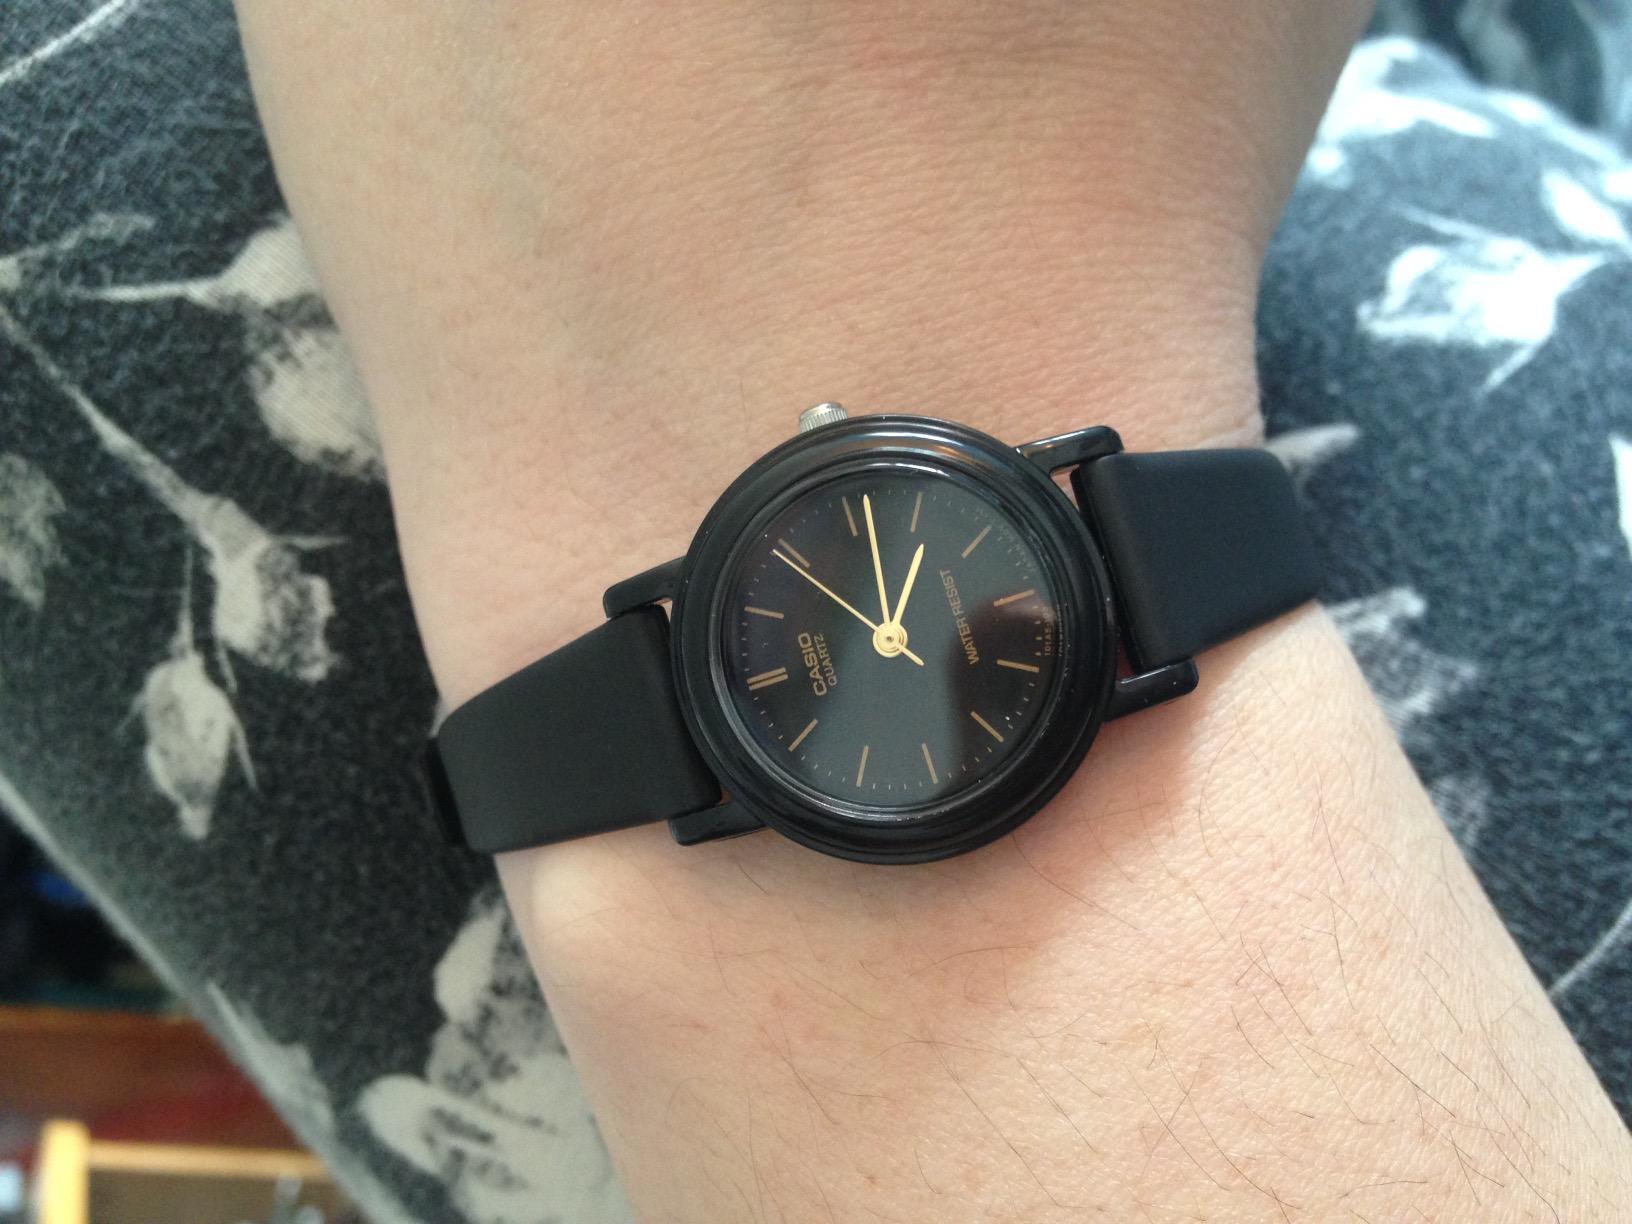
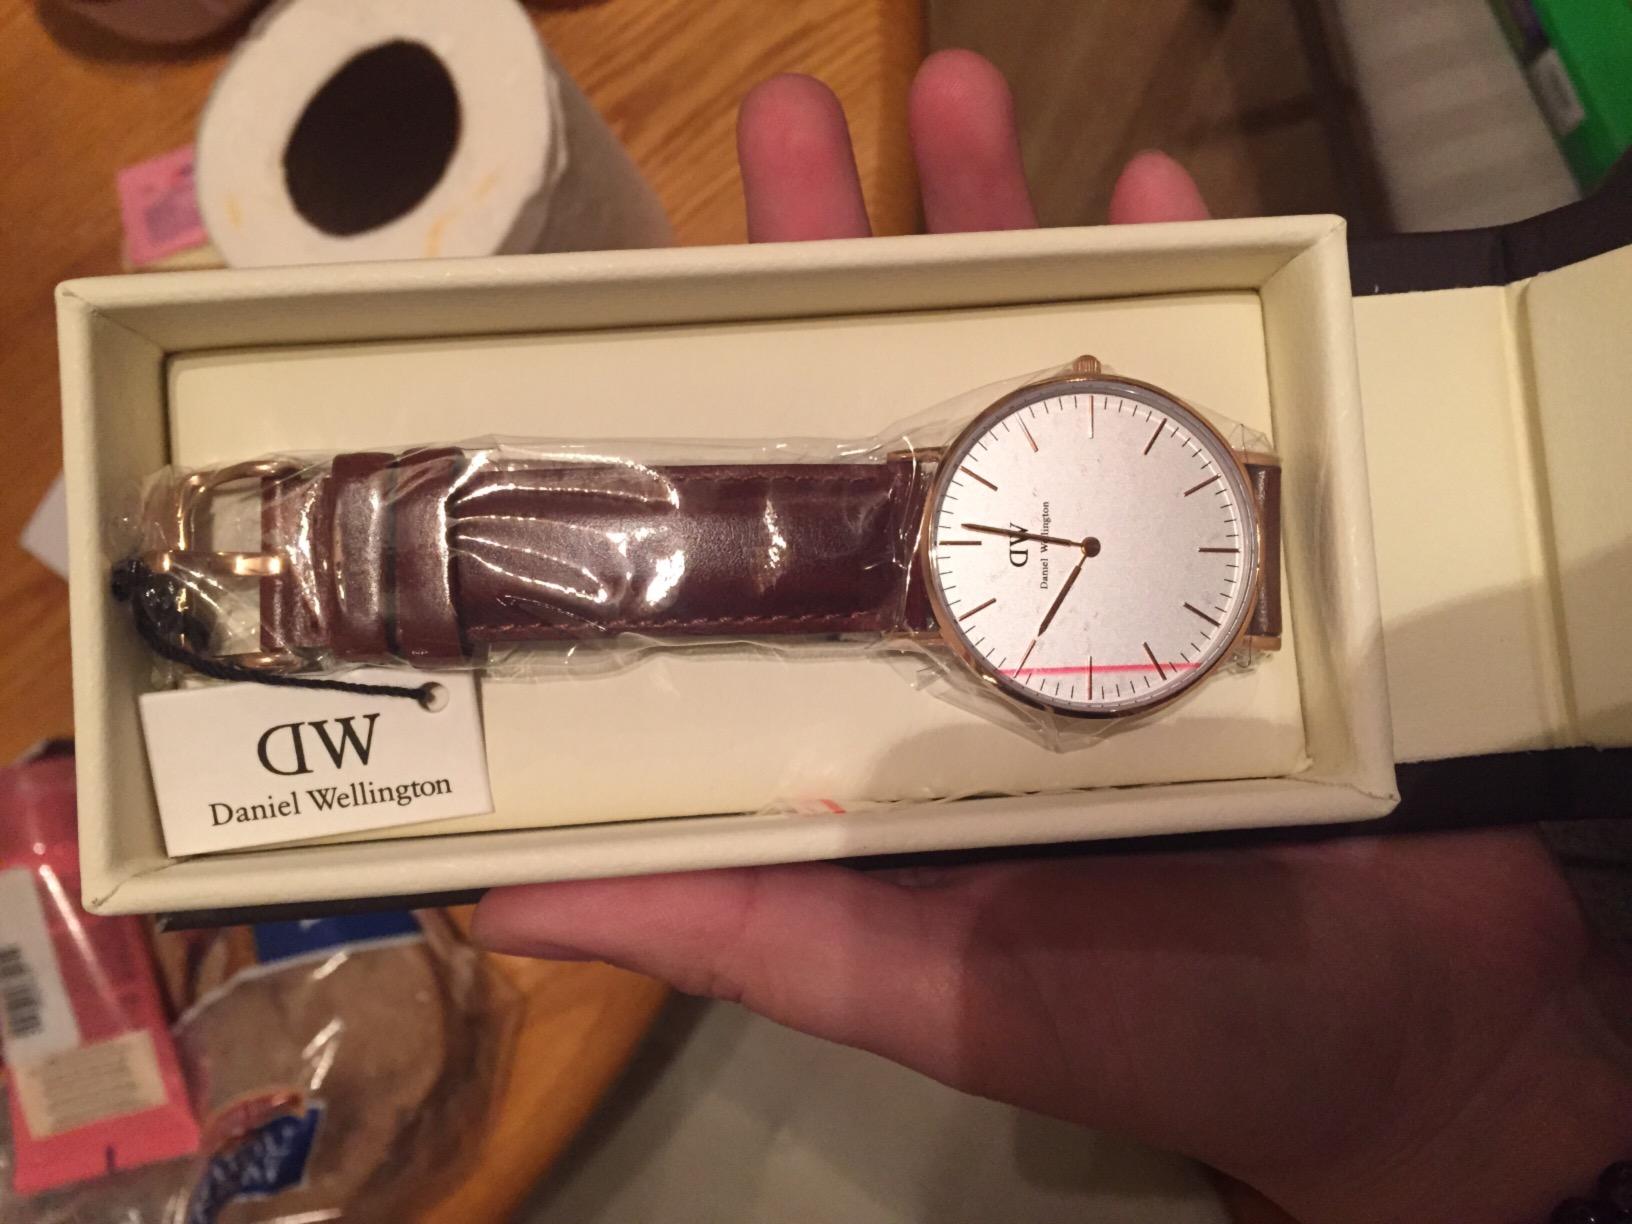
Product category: accessories_watch
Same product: no